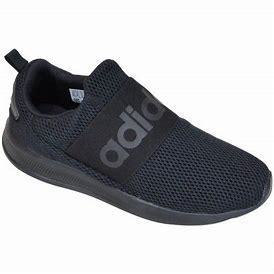
Brand: Adidas
Model: Lite Racer Adapt 4